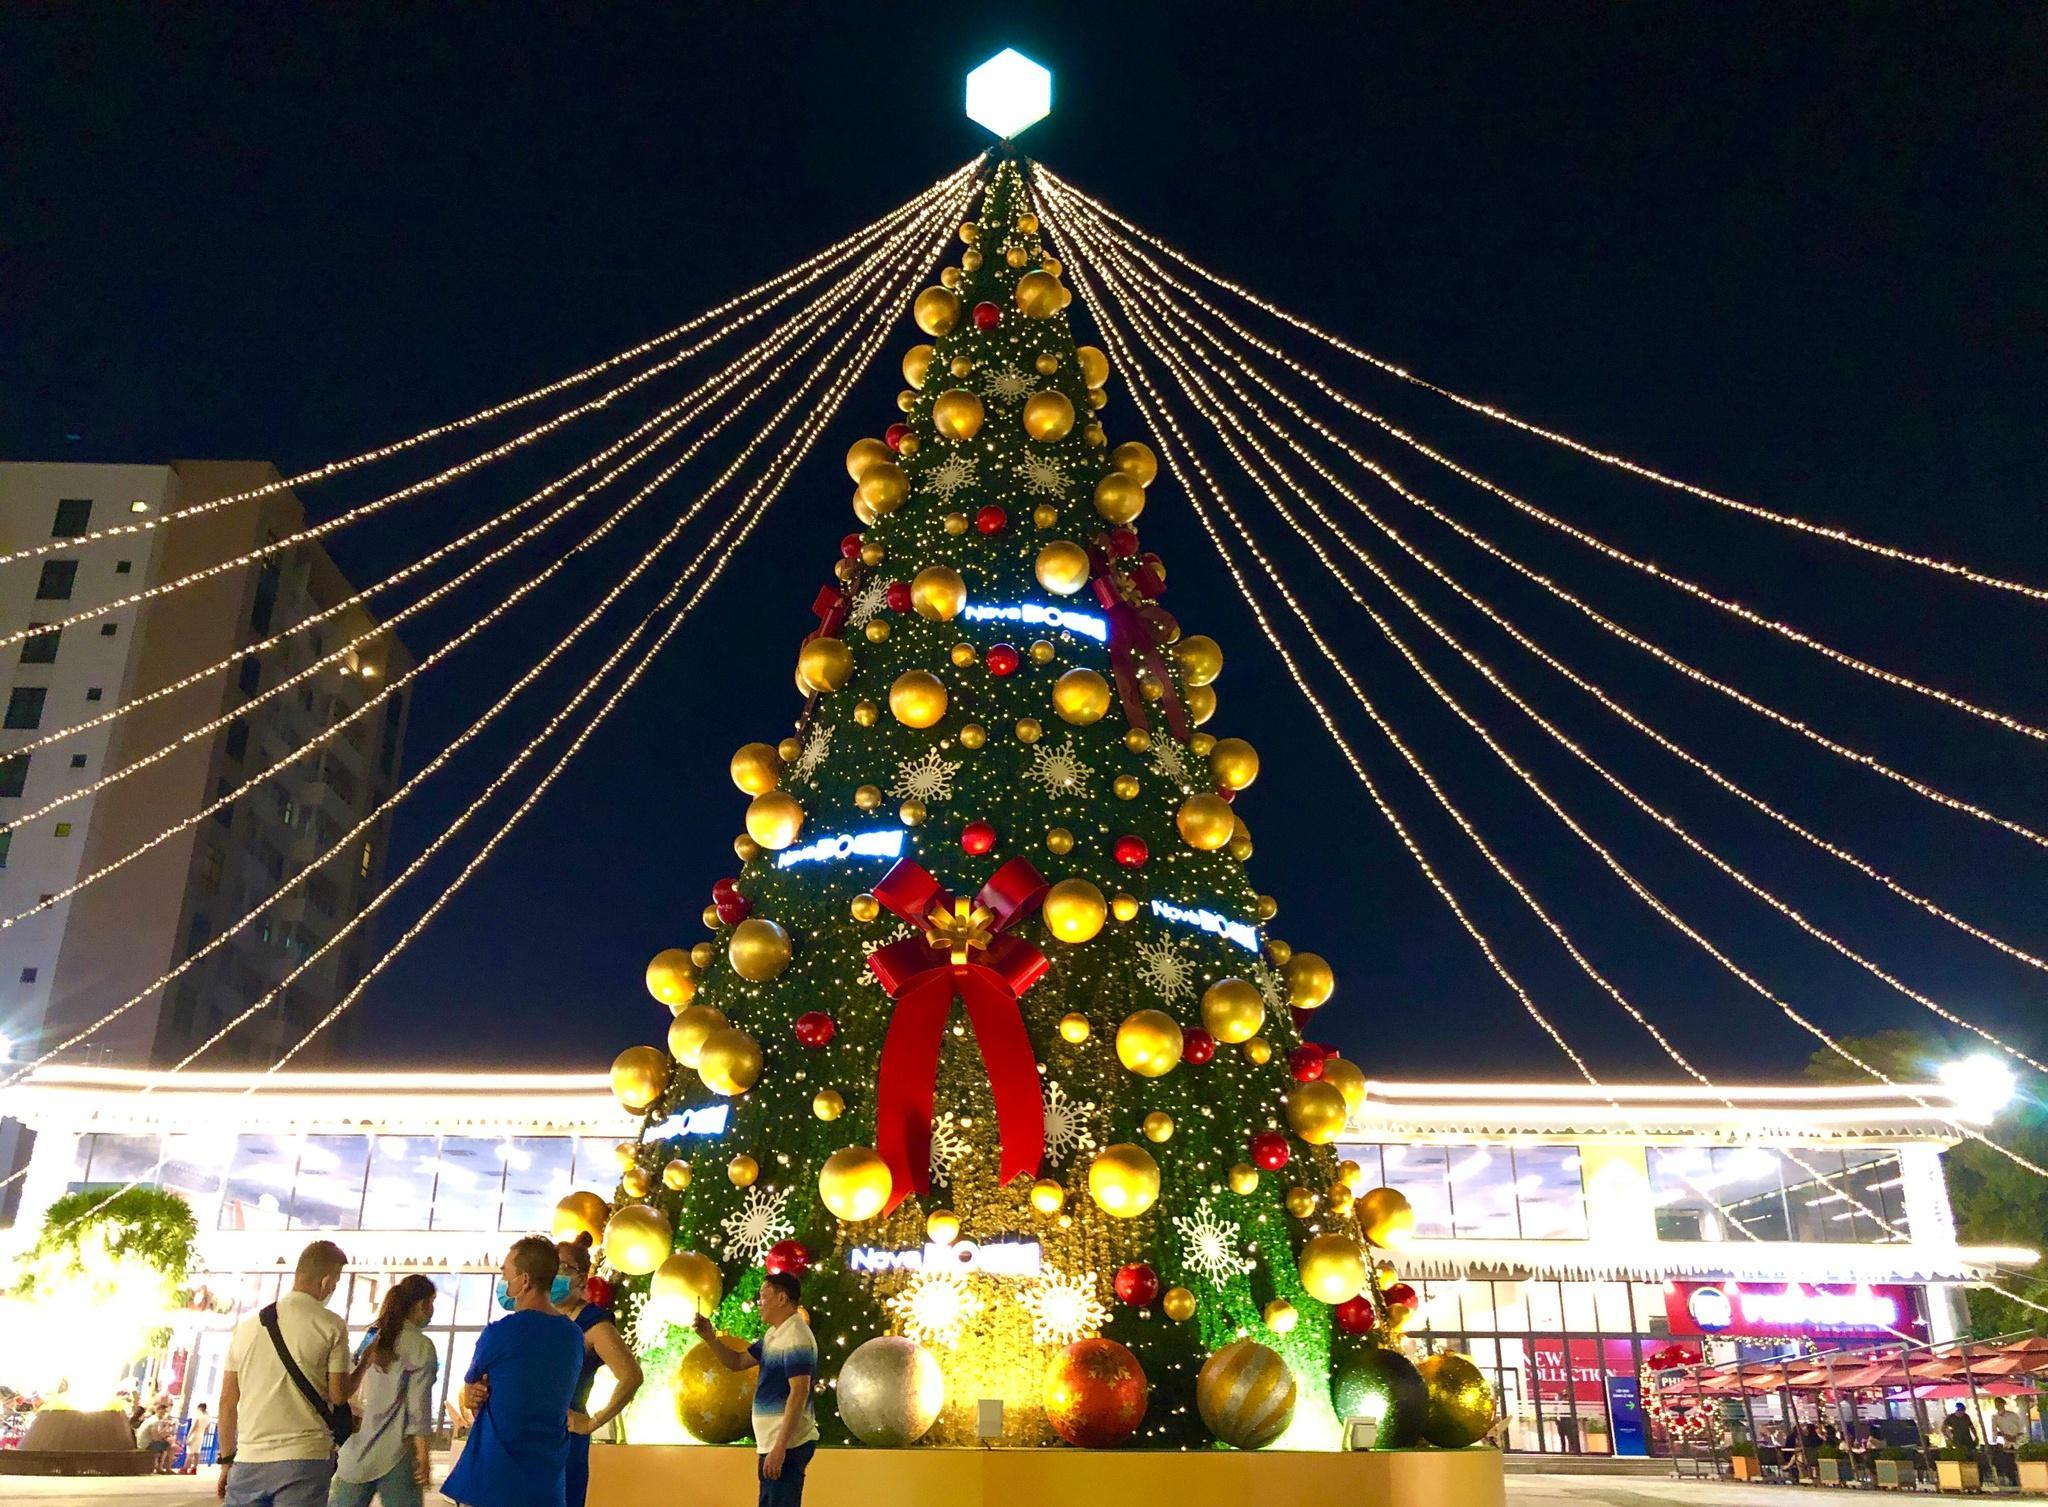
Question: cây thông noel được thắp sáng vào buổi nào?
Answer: cây thông noel được thắp sáng vào buổi tối